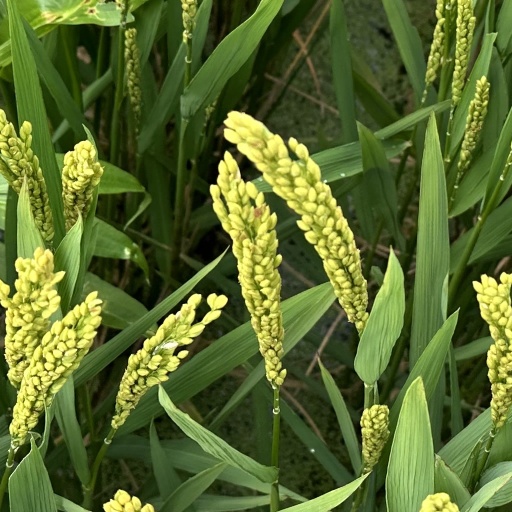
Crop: rice